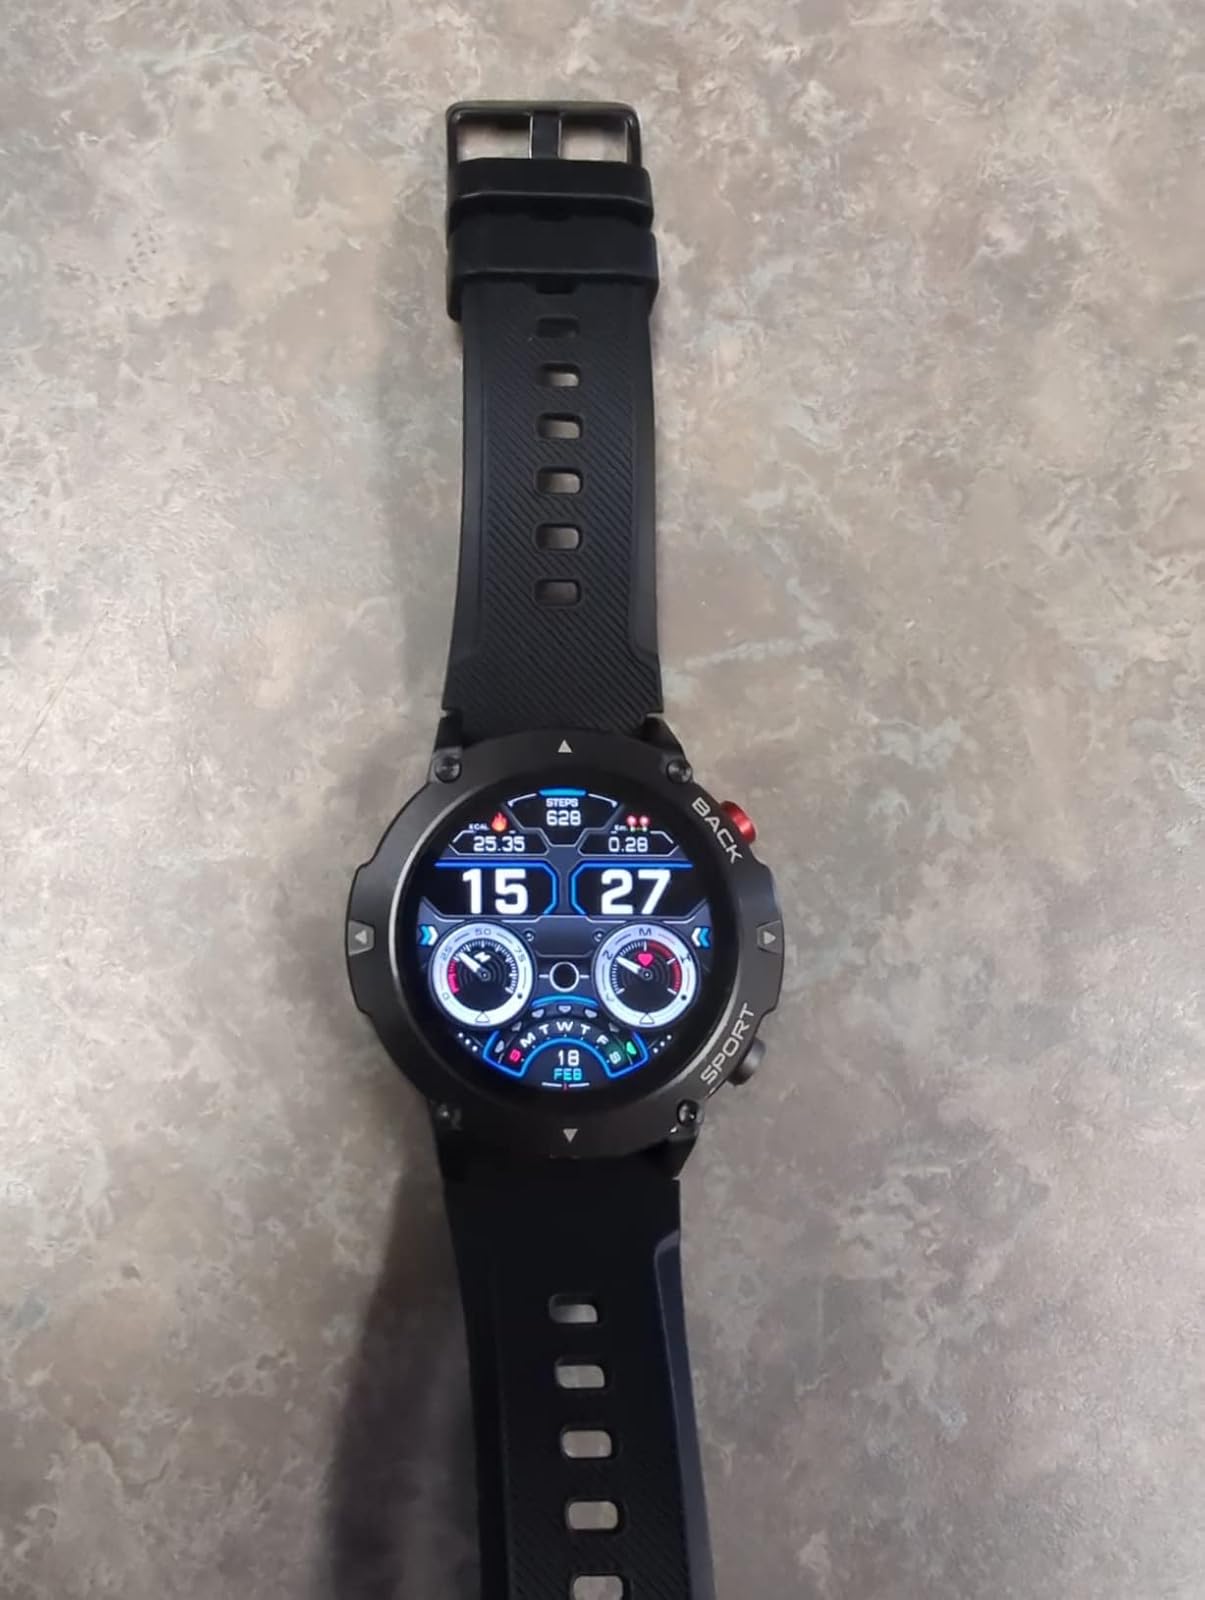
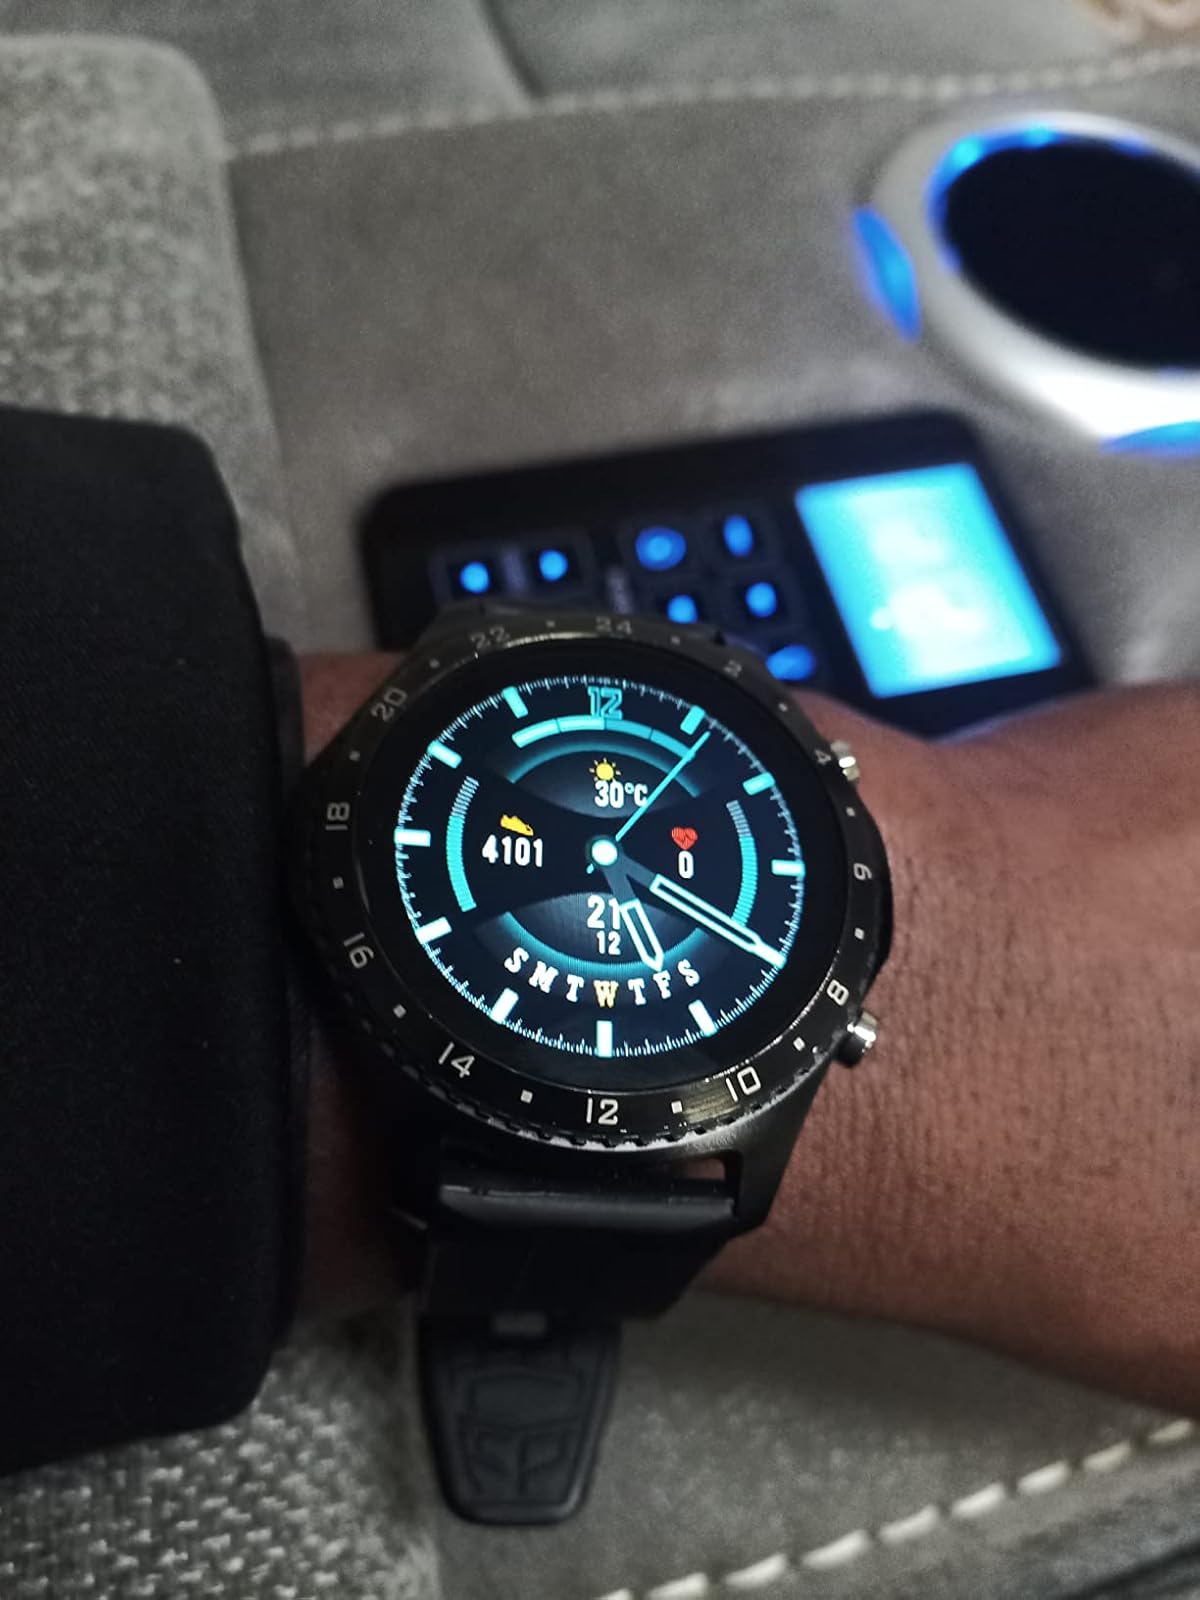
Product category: smartwatch
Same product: no